Francis E. Patterson

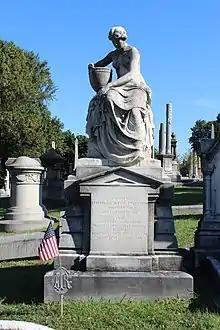
Francis E. Patterson Memorial in Laurel Hill Cemetery

He was interred at Laurel Hill Cemetery in Philadelphia, Pennsylvania next to his father.